Lauren Bacall

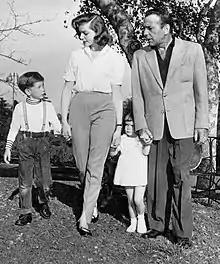
Bacall with Humphrey Bogart and their two children, Stephen Humphrey Bogart and Leslie, 1956

She returned to Broadway in the musical "Woman of the Year" (1981) with book by Peter Stone and music and lyrics by Kander and Ebb. The musical is based on the 1944 film of the same name starring Katharine Hepburn and Spencer Tracy. Frank Rich of "The New York Times" gave the production a mixed review but praised Bacall writing, "The people who concocted this musical know what their show is really about. Miss Bacall is on hand virtually the whole time, and she's vibrant whether no-nonsense or tipsy, domineering or moony, dry or wet. If "Woman of the Year" is tired around the edges, it is always smart enough to keep its live wire center stage." She went on to win her second Tony Award for Best Actress in a Musical.